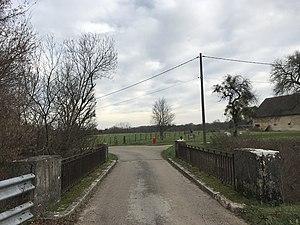
Sergenon (Jura, France) en janvier 2018.
Sergenon est une commune française située dans le département du Jura en région Bourgogne-Franche-Comté.